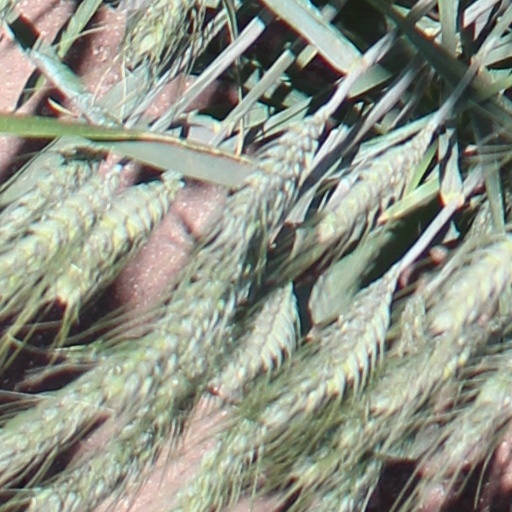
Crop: wheat